University of Maryland, College Park

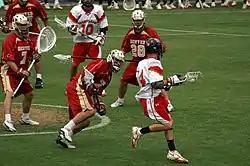
Maryland fields one of the nation's premier lacrosse programs.

"The Diamondback" is an independent student newspaper. It was founded in 1910 as "The Triangle" and renamed in 1921 in honor of a local reptile, the Diamondback terrapin, which became the school mascot in 1933. The newspaper is published online daily during the spring and fall semesters, with a circulation of 17,000 and annual advertising revenues of over $1 million. Notable journalists who have been with the paper include David Simon of HBO's "The Wire" and NBC's "", and cartoonists Jeff Kinney, who created the "Diary of a Wimpy Kid" fiction series and whose "Igdoof" strip appeared in "The Diamondback"; Aaron McGruder, who first published his cartoon "The Boondocks" in "The Diamondback"; and Frank Cho, who began his career with the popular "University Squared" for "The Diamondback".